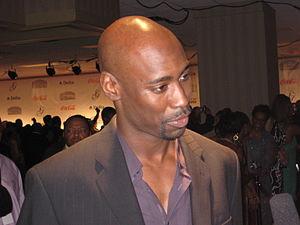
Cet article présente les personnages des séries télévisées Buffy contre les vampires et Angel.
Wayne Palmer est le frère de l'ancien président des États-Unis, David Palmer, dans la série 24 heures chrono. Il est interprété par D.B. Woodside.